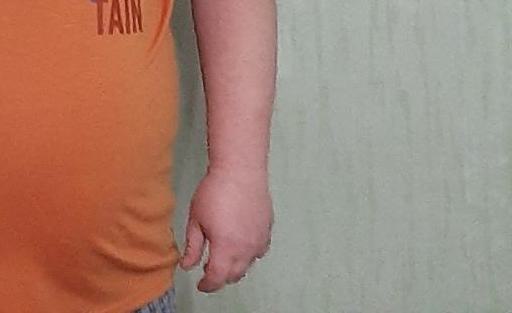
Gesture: no_gesture